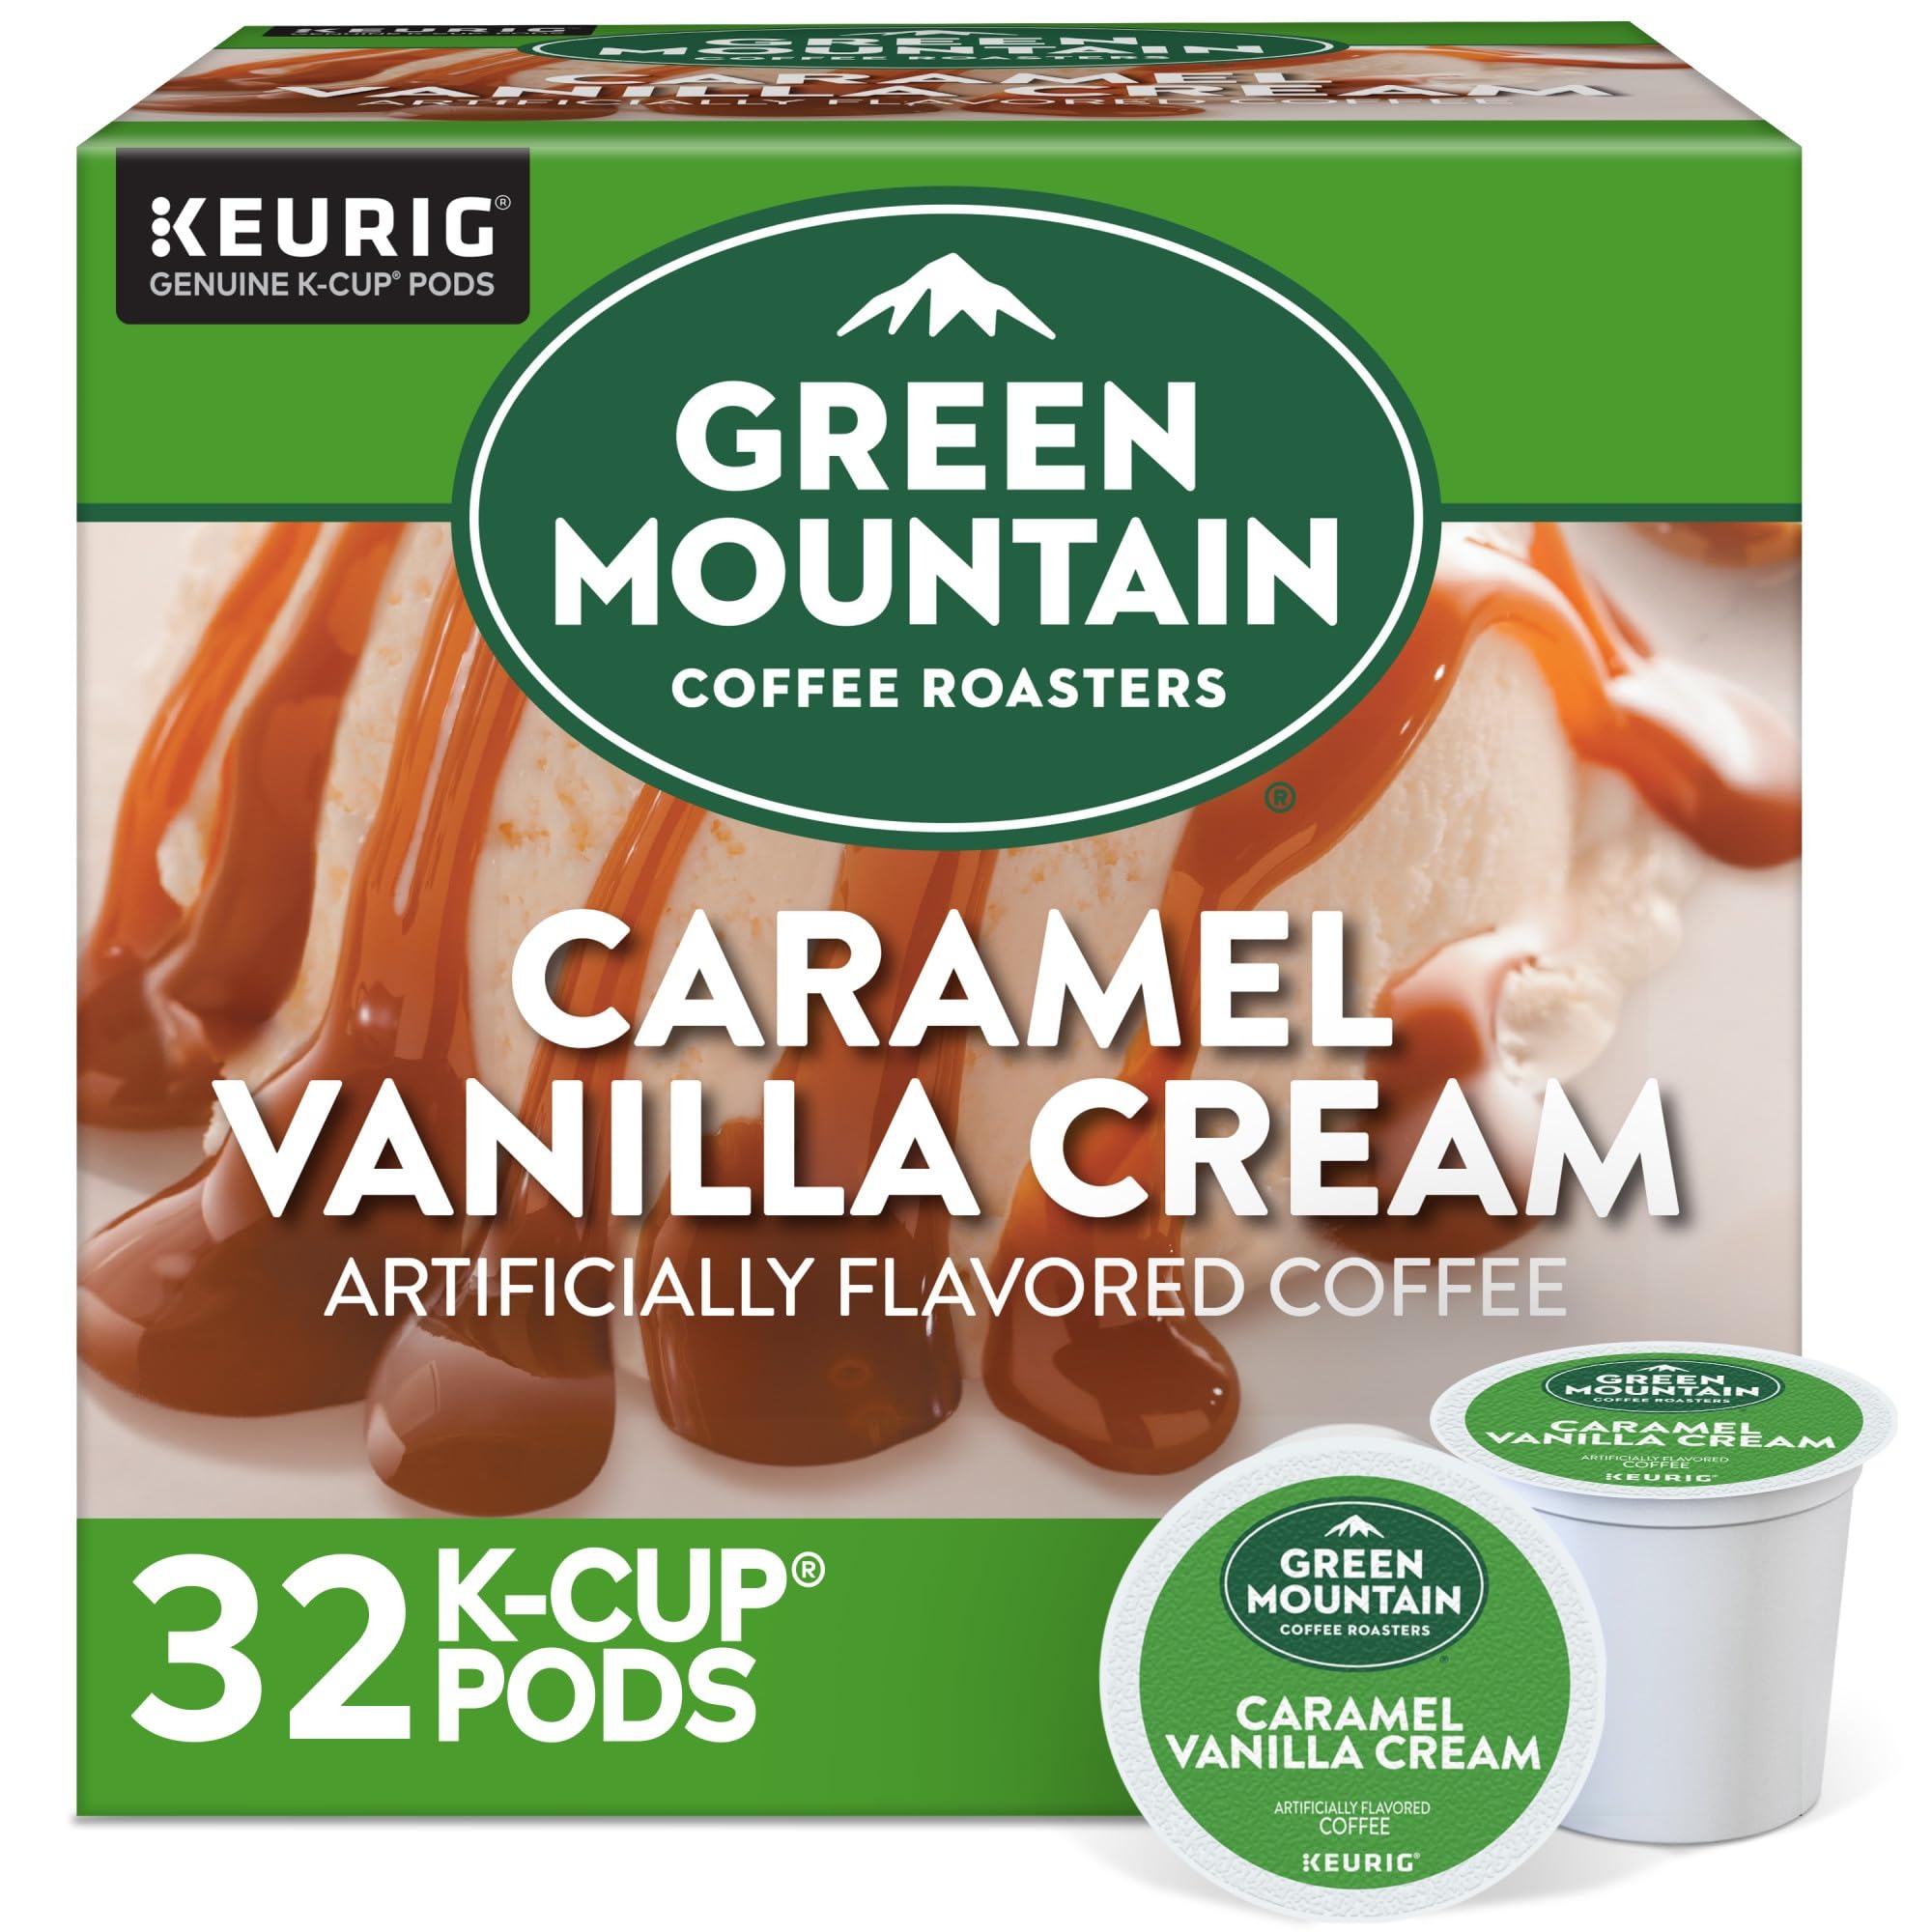
Item Name: Green Mountain Coffee Roasters Caramel Vanilla Cream, Single-Serve Keurig K-Cup Pods, Flavored Light Roast Coffee Pods, 32 Count
Bullet Point 1: New look, same great taste!
Bullet Point 2: A decadent blend of buttery caramel, toasty brown sugar, and creamy vanilla flavors.
Bullet Point 3: Light roast, caffeinated coffee
Bullet Point 4: Certified Orthodox Union Kosher
Value: 32.0
Unit: Count

Price: 19.92